Isthmus of Fitzcarrald

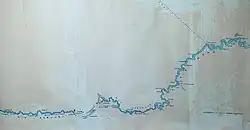

The Fitzcarrald Isthmus is an 11 km long land bridge that connected important rubber trade routes of the Urubamba River and the Madre de Dios River in Peru.